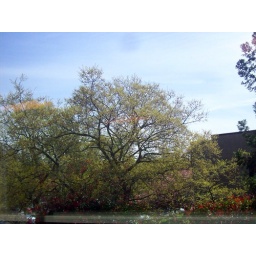
Spring trees in Folsom, CA out my office window